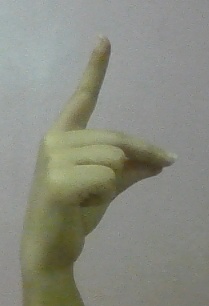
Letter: ta